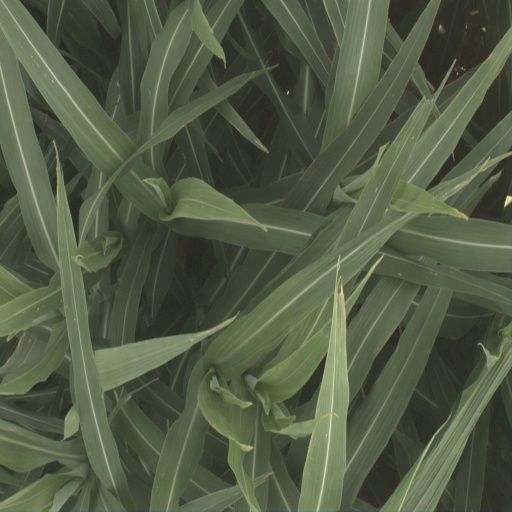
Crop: sorghum